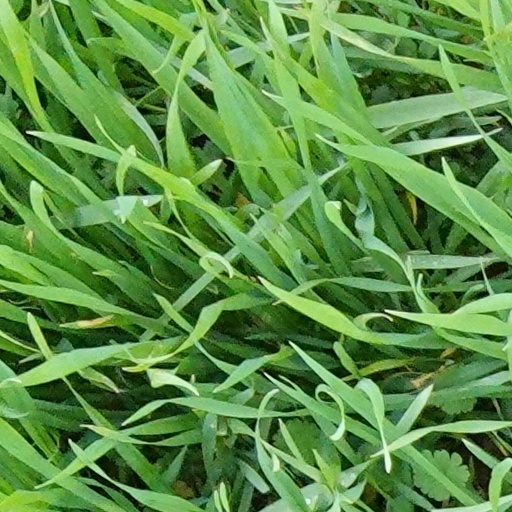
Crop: wheat